Sven Ulreich

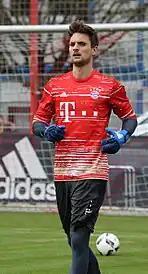

Ulreich transferred to Bayern prior to the 2015–16 season and signed a contract until 2018. He was on the substitutes' bench for the 2015 DFL-Supercup. He finished the 2015–16 season with three appearances. He finished the 2016–17 season with seven appearances.